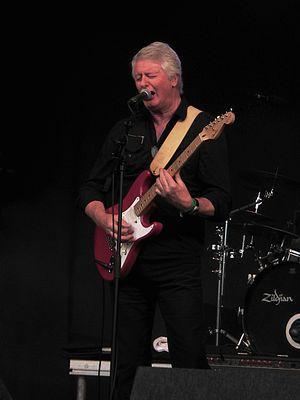
Julian Frederick Gordon "Pye" Hastings est un musicien britannique né le 21 janvier 1947 à Taminavoulin, Banffshire en Écosse. C'est le guitariste du groupe Caravan et le frère cadet de Jimmy Hastings, il a joué sur tous les albums du groupe sans exception.